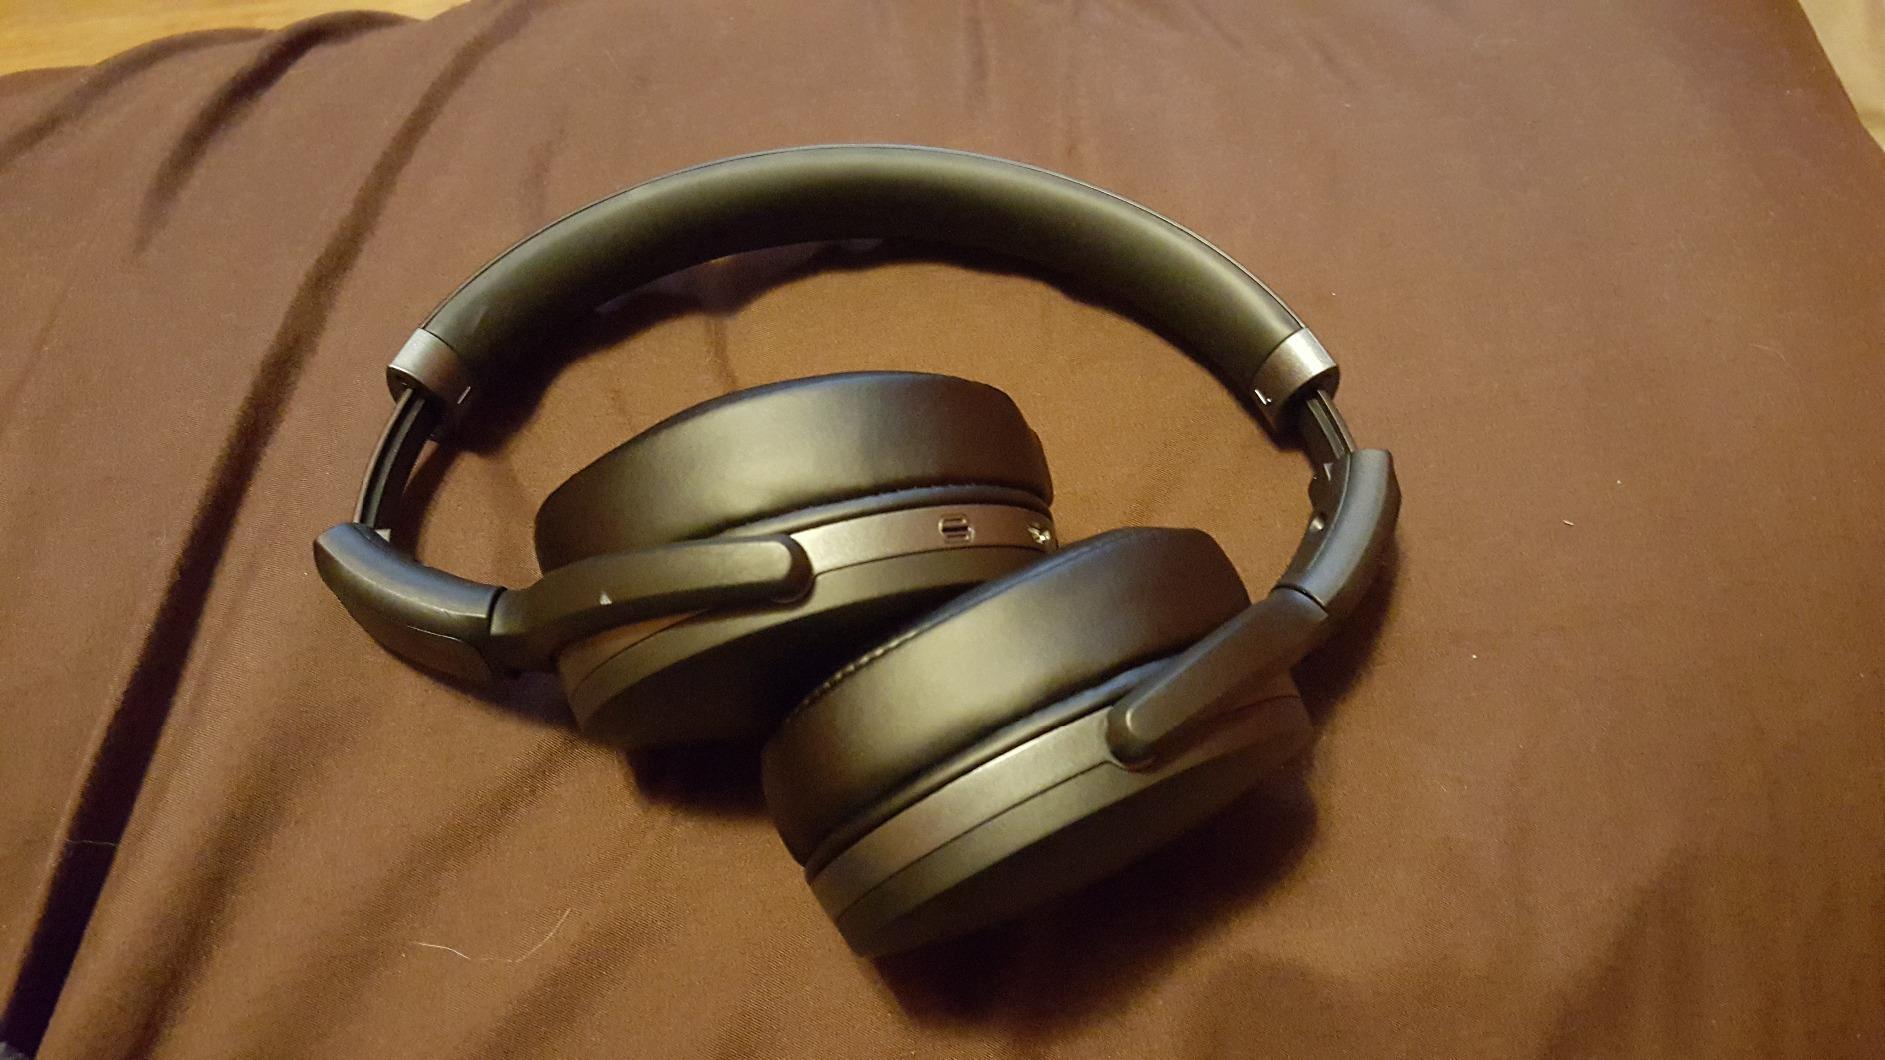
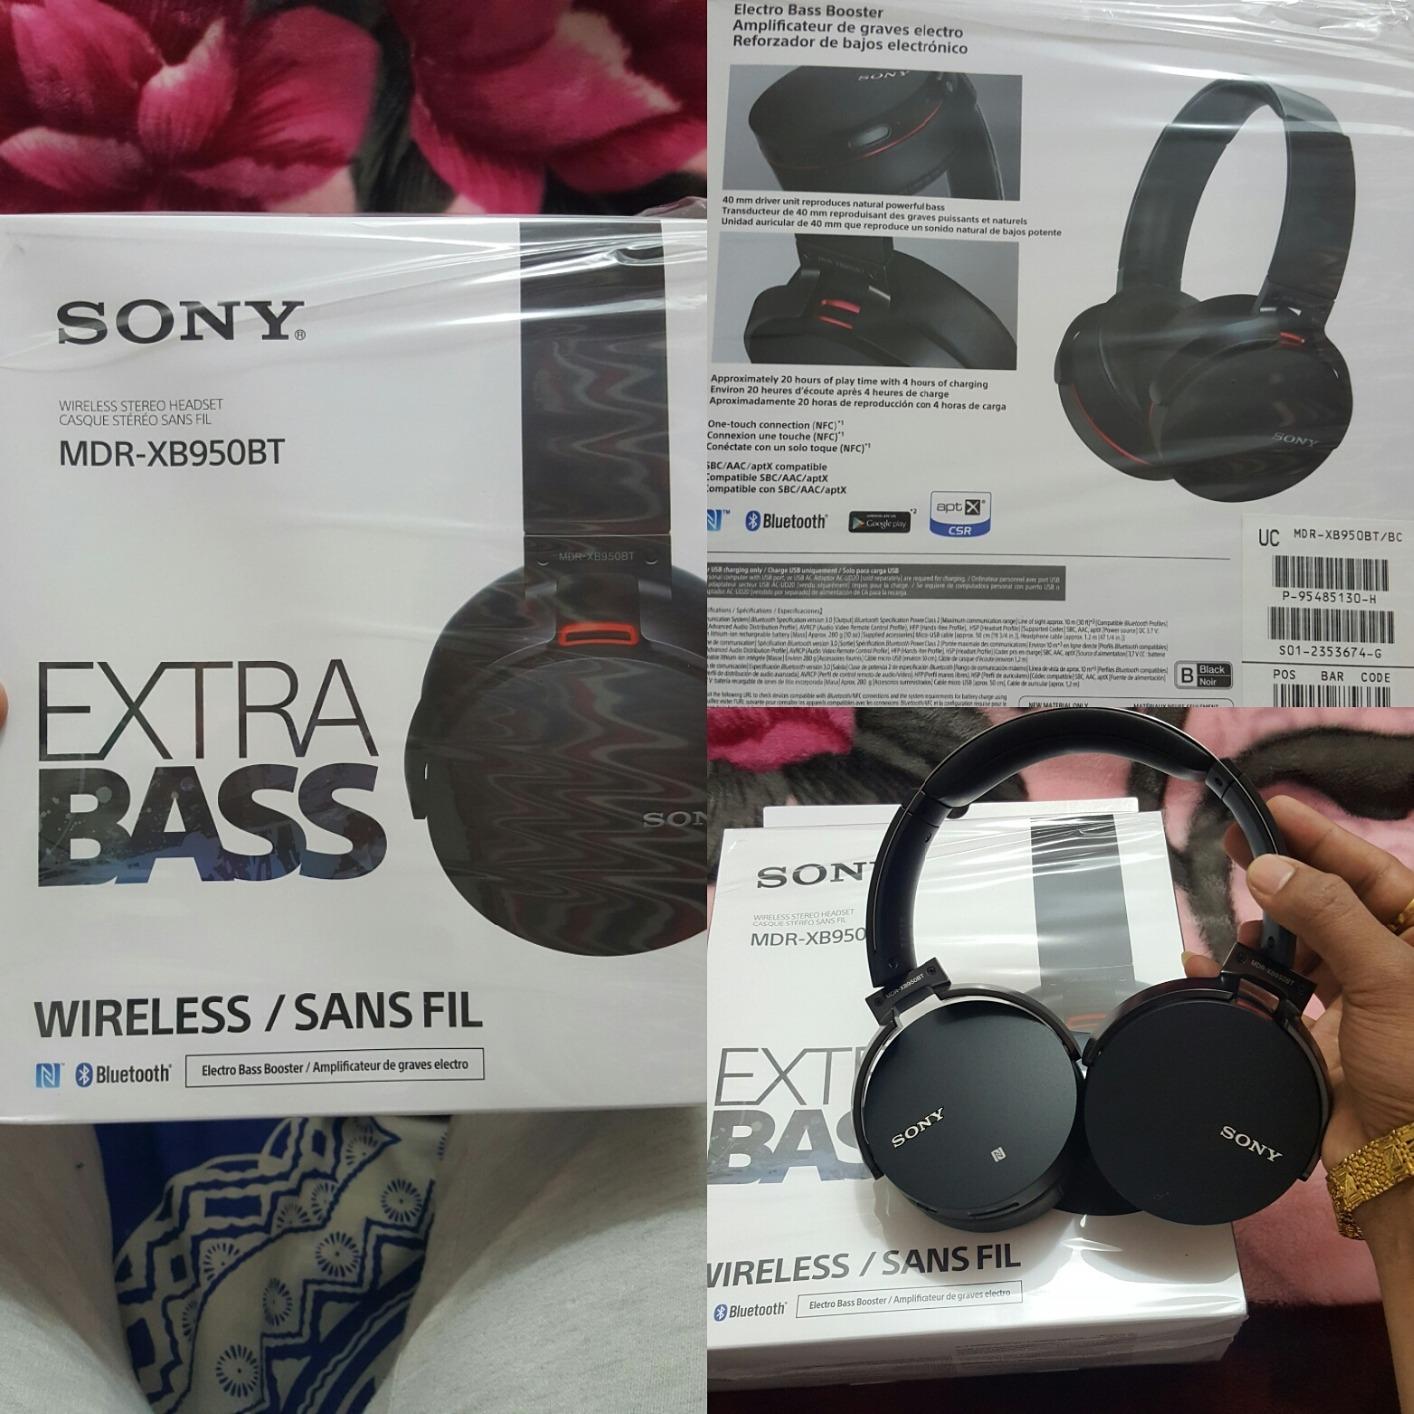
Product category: headphones
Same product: no